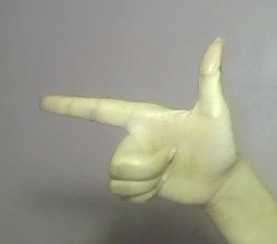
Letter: yaa